Lee Savold

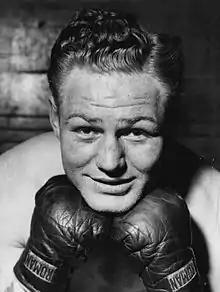
close-up of Savold (1940)

Lee Hulver Savold (March 22, 1915 – May 14, 1972) was an American professional boxer who held the British and European (BBBofC/EBU) versions of the World Heavyweight Championship between 1950 and 1951, and was a leading contender in the 1940s and early 1950s. During his career he fought storied Heavyweight Champions Joe Louis and Rocky Marciano. Savold was inducted into the Minnesota Boxing Hall of Fame in 2012.